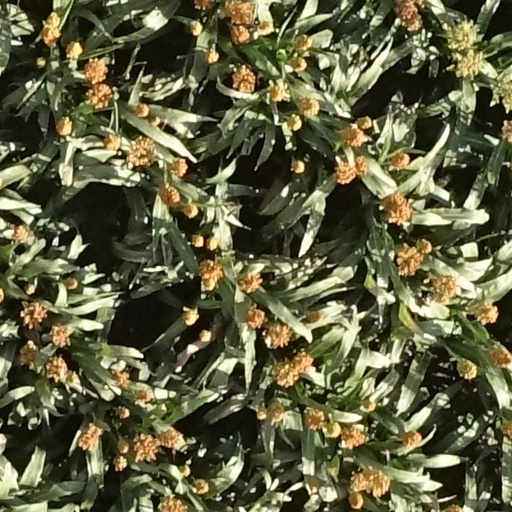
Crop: sorghum